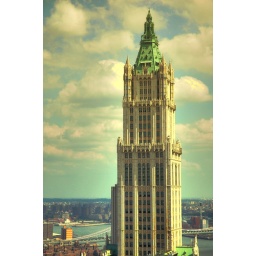
Shot on the 37th floor in the tallest building in the World Trade Center business district area, NY